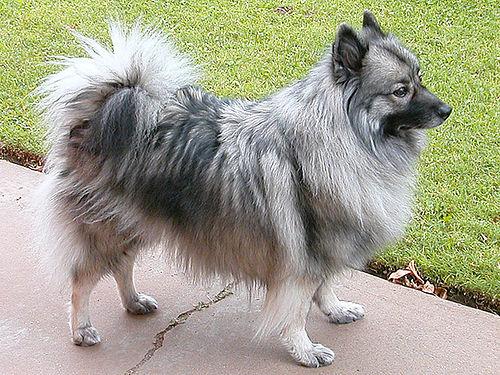
Breed: keeshond